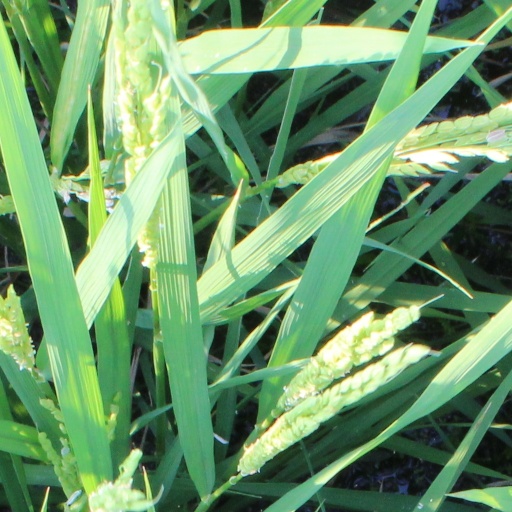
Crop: rice